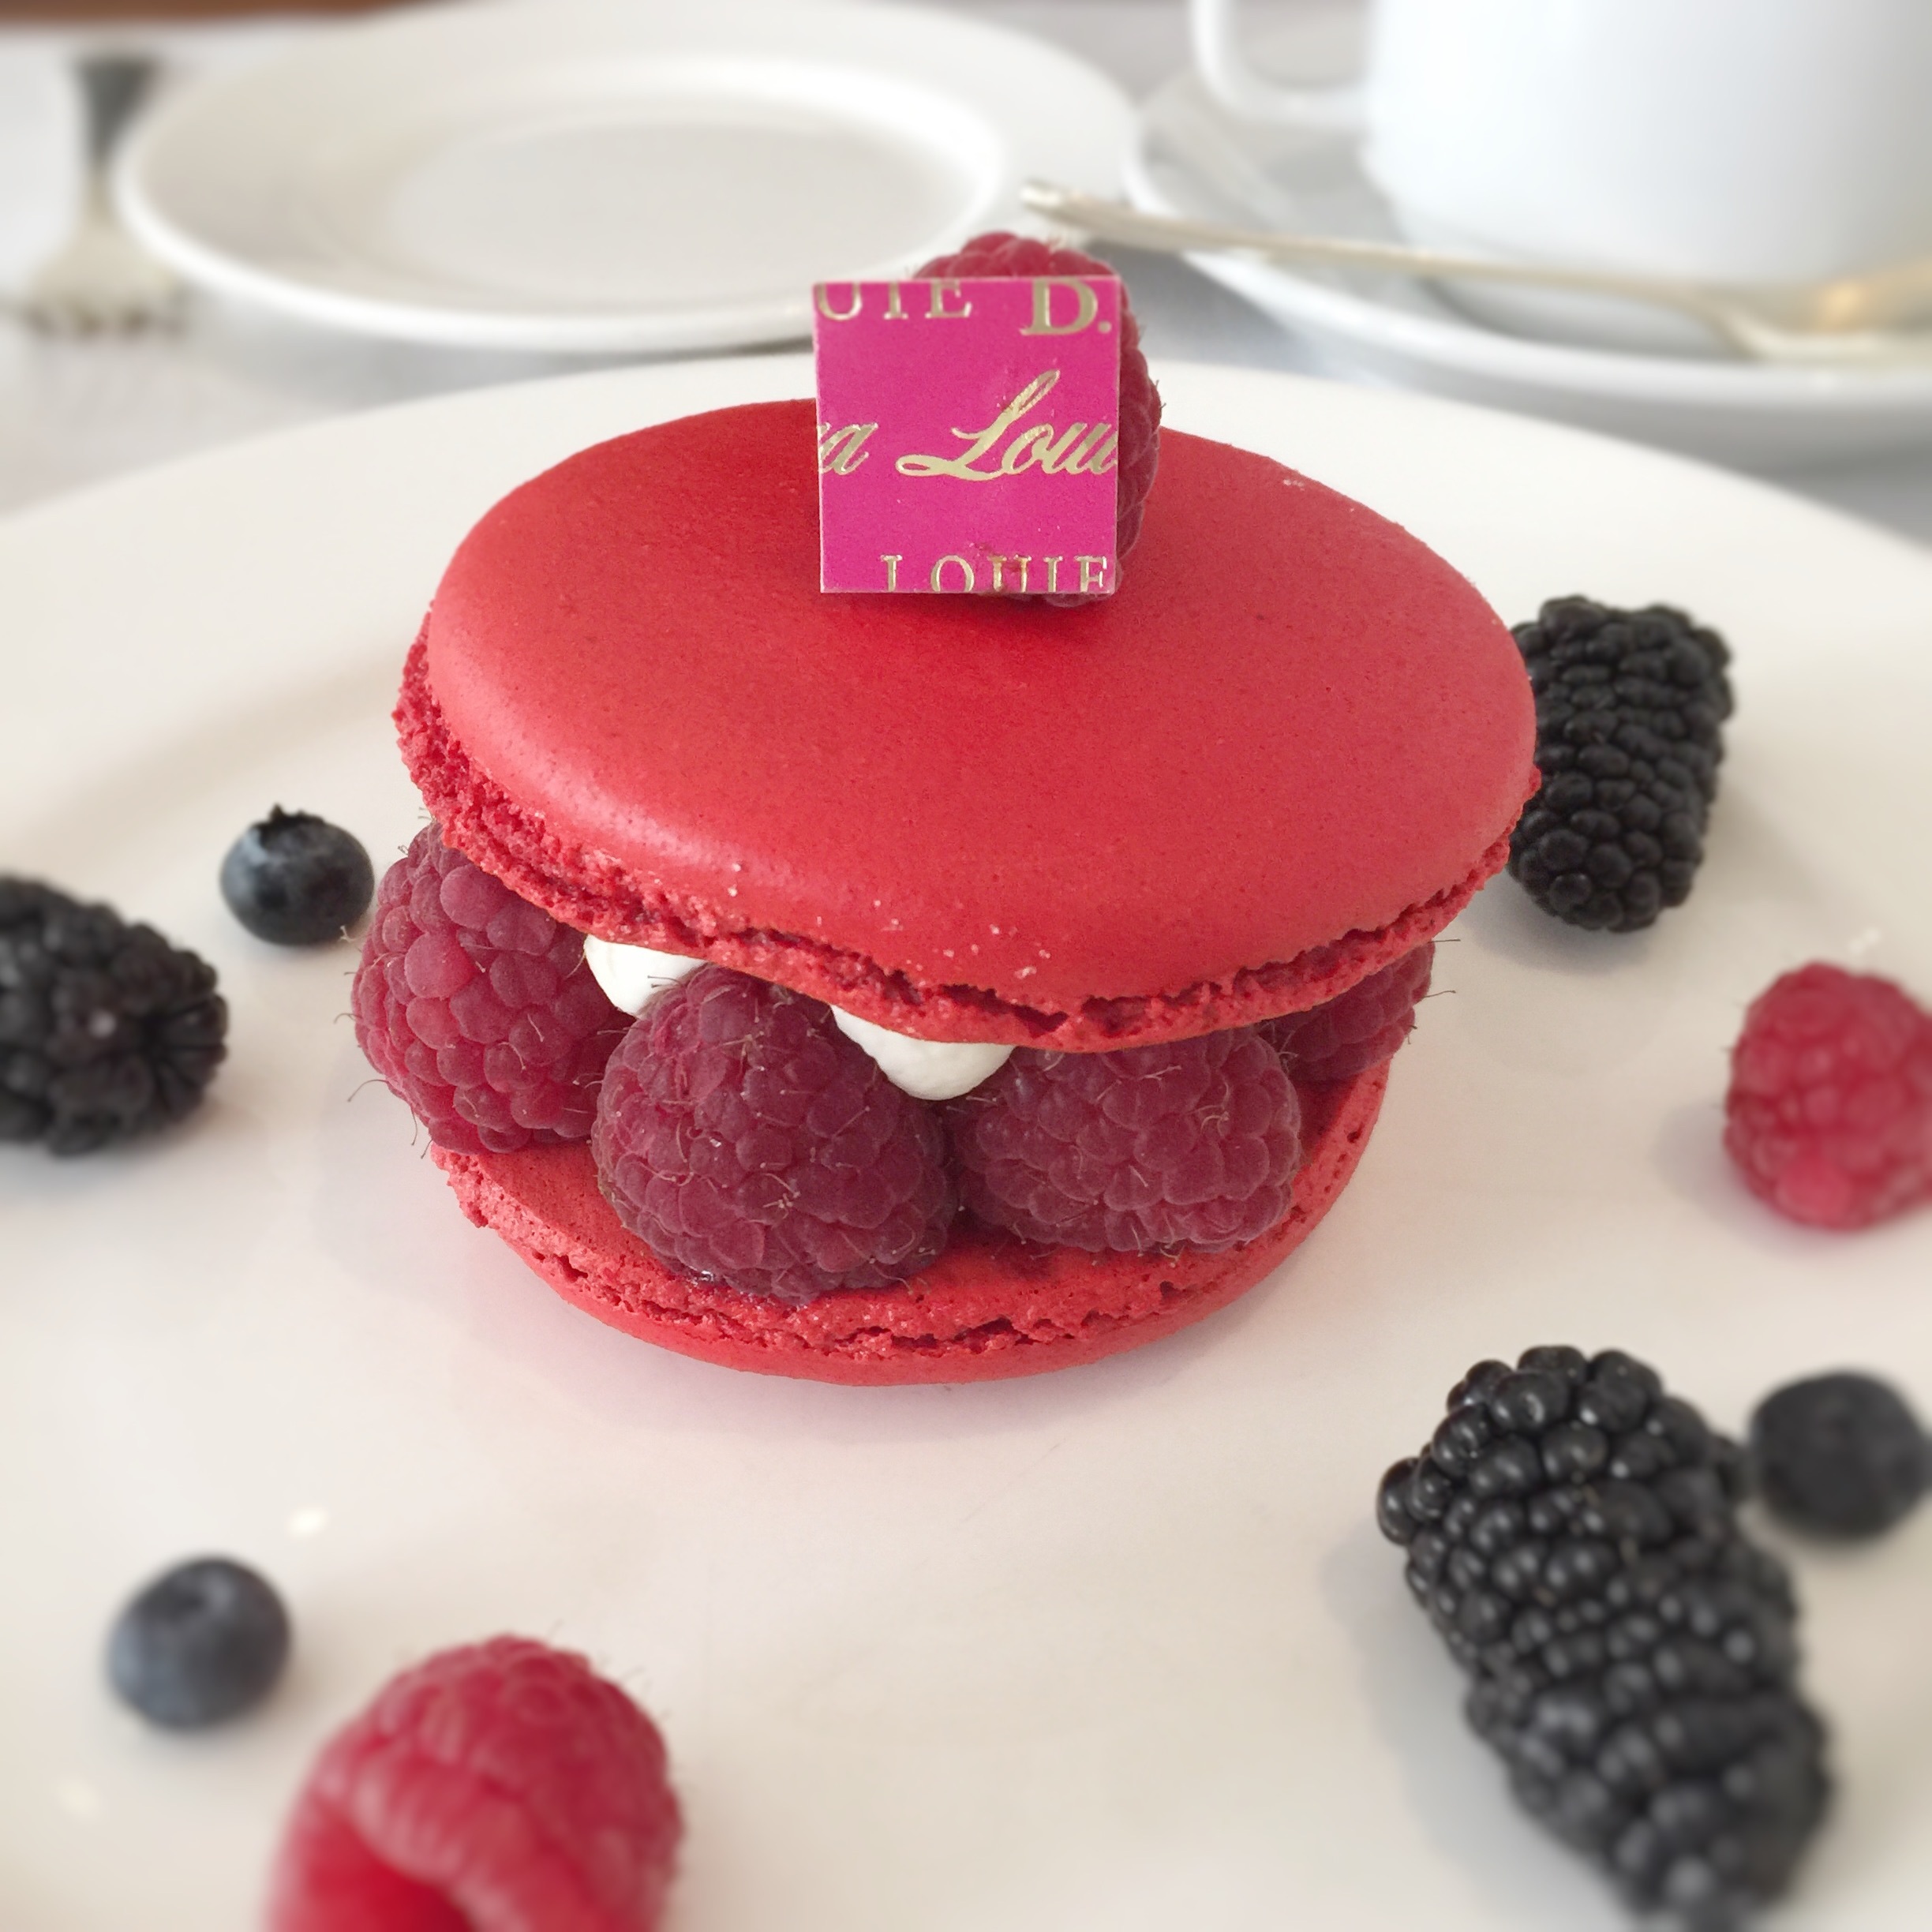
plant, raspberry, fruit, berry, food, red, produce, dessert, chocolate cake, suites, macaroons, frutti di bosco